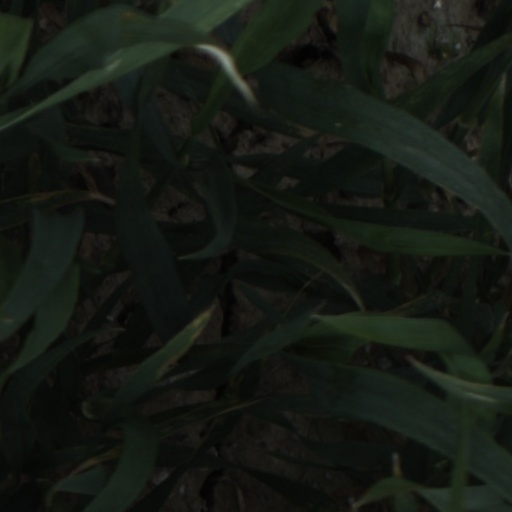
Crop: wheat